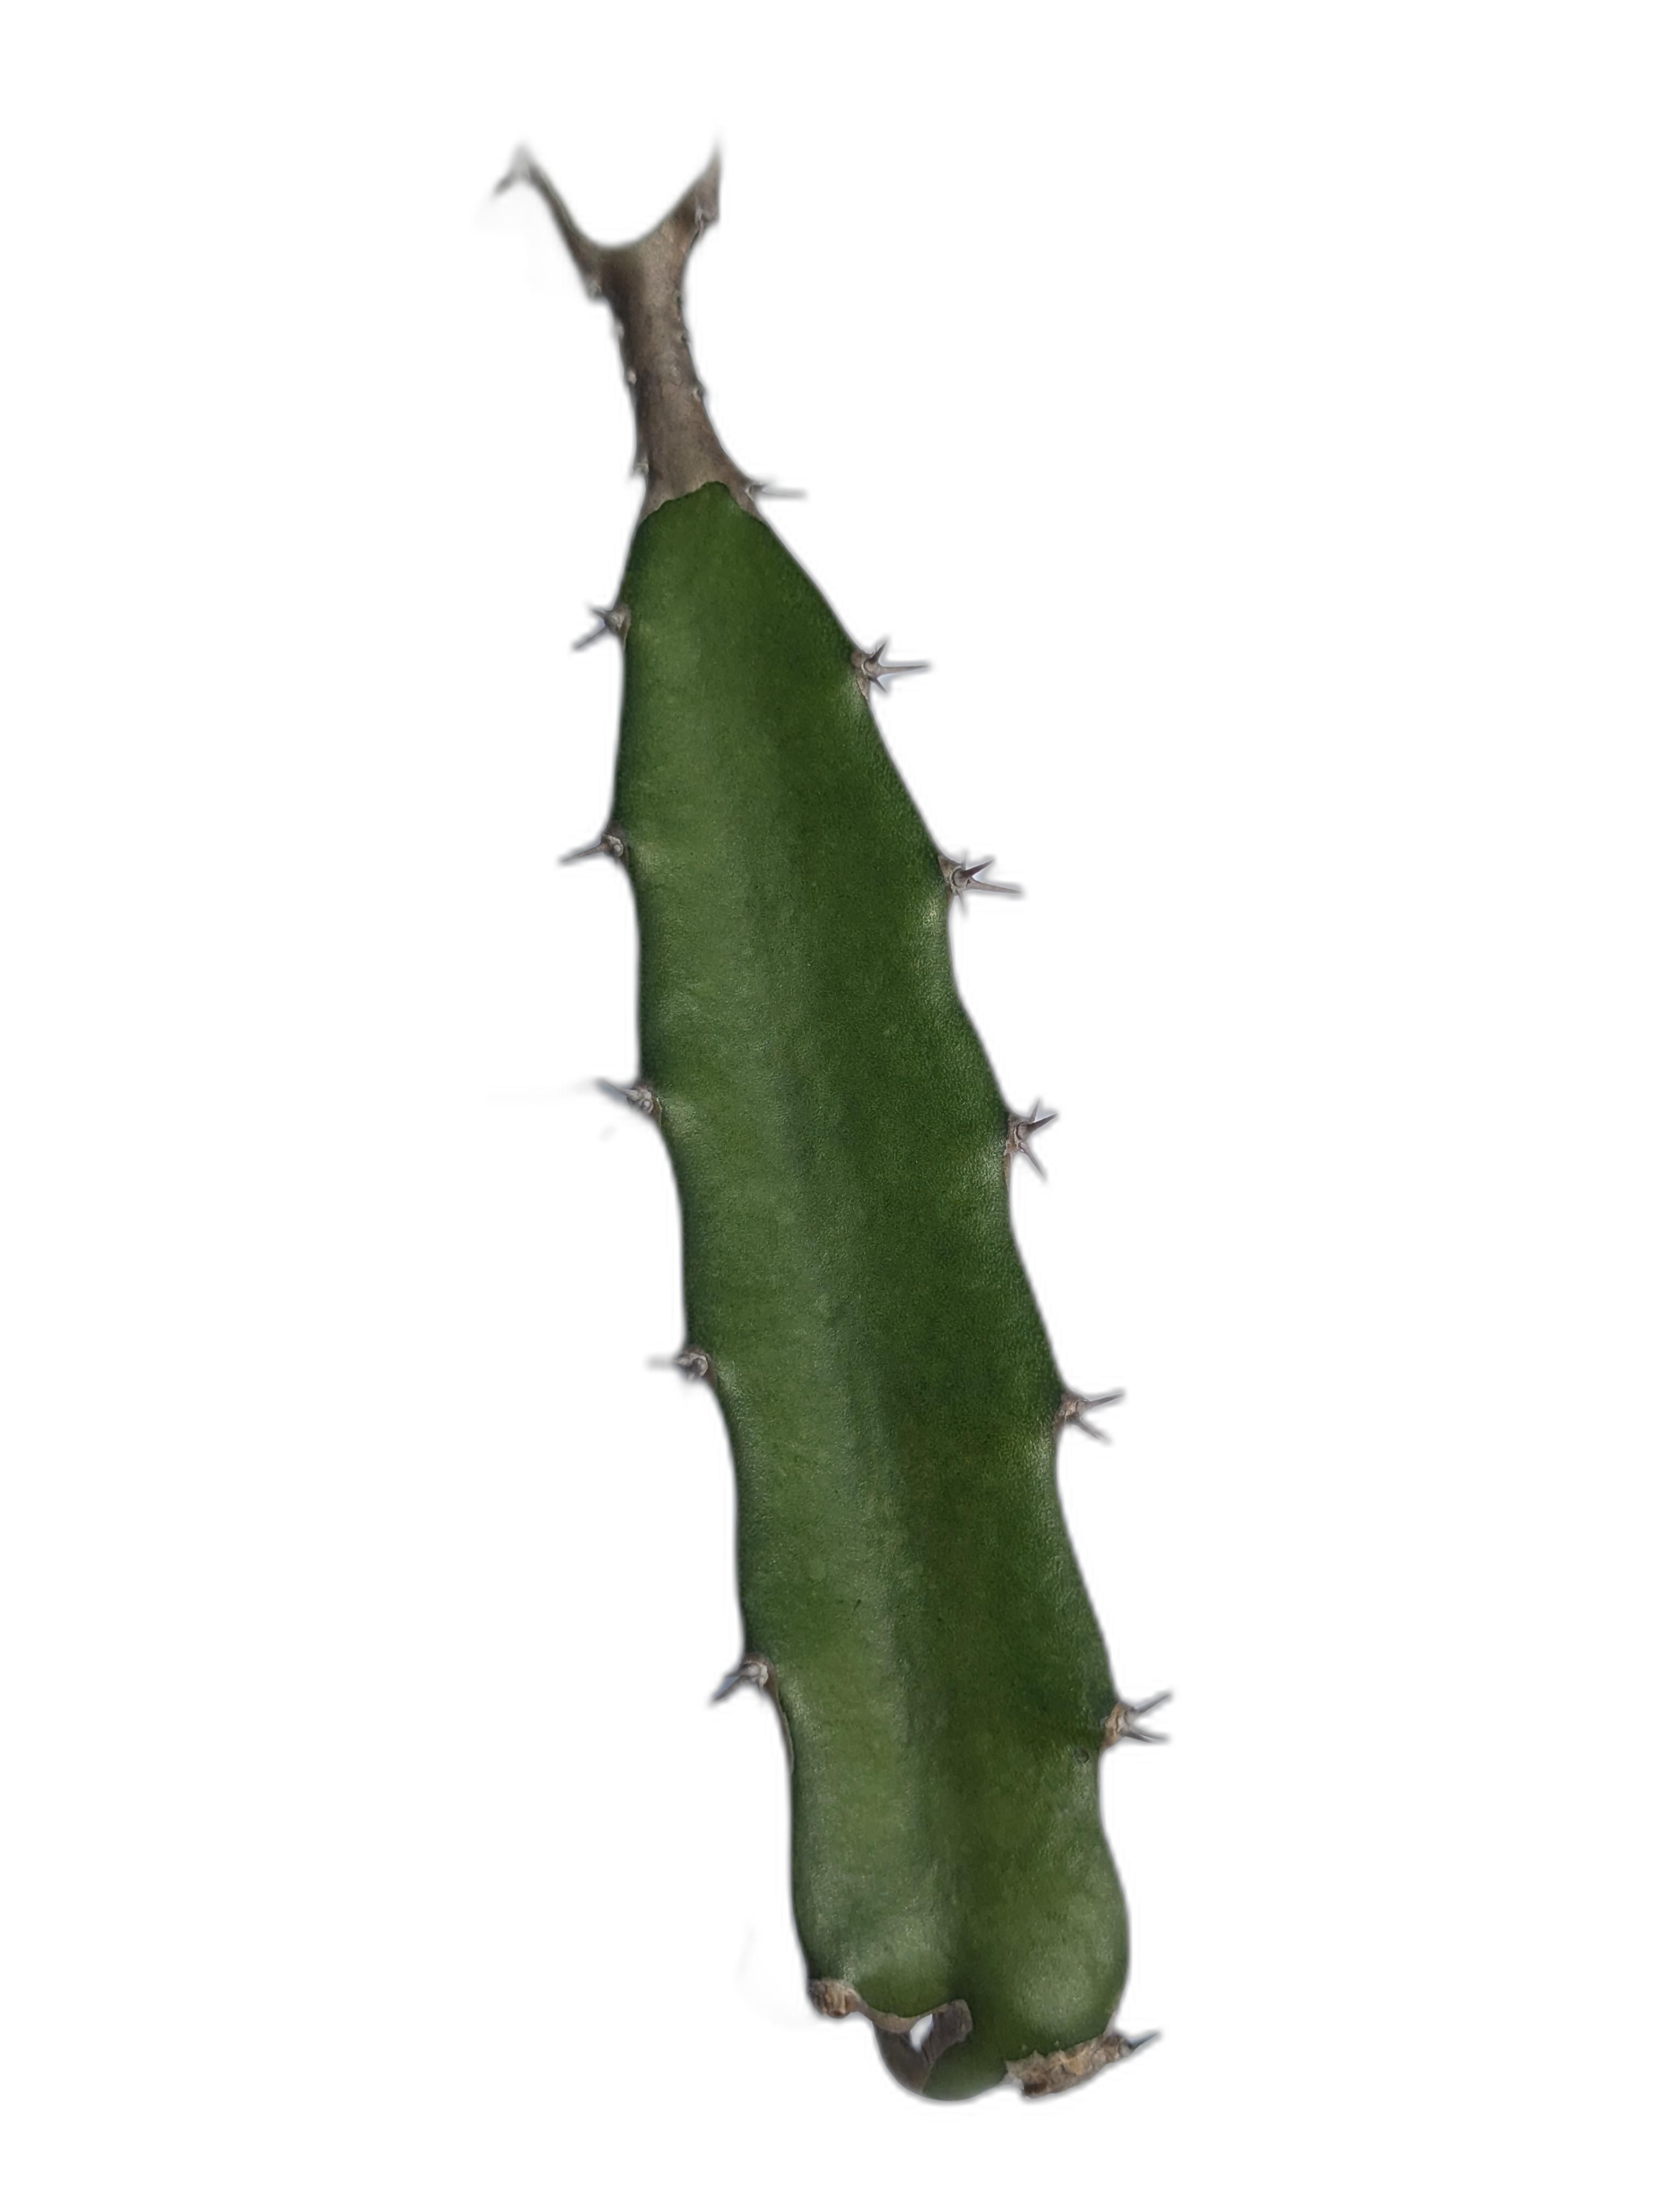
Label: Good leaf